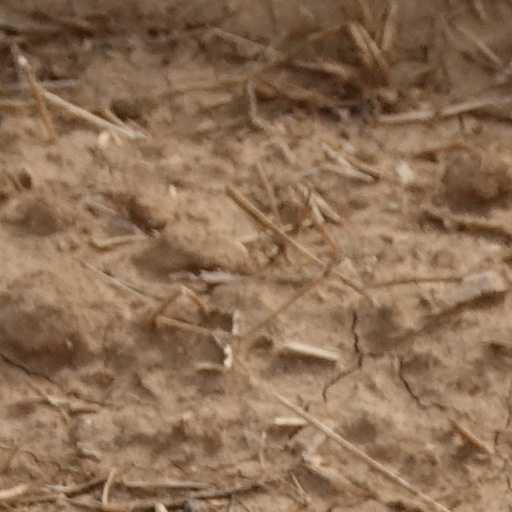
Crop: wheat